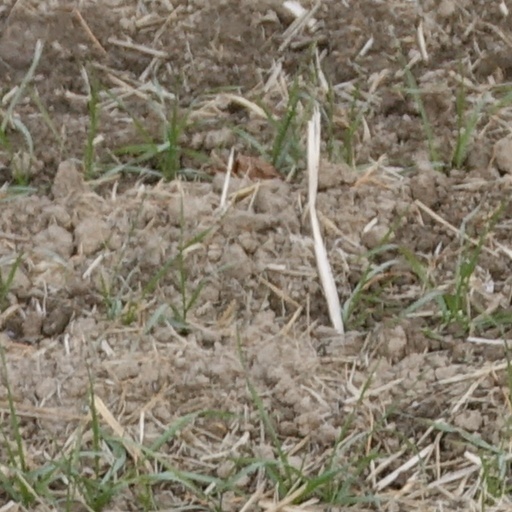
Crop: wheat